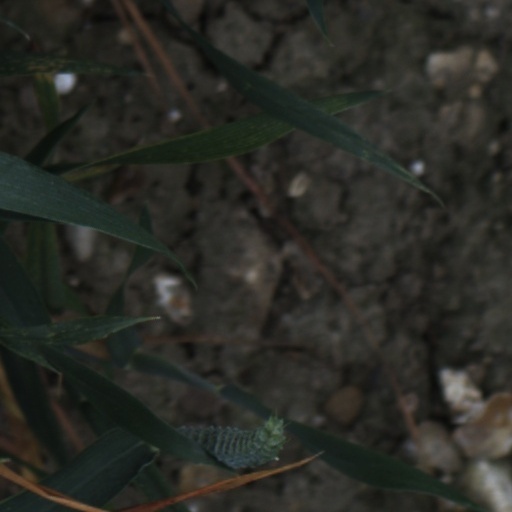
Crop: wheat